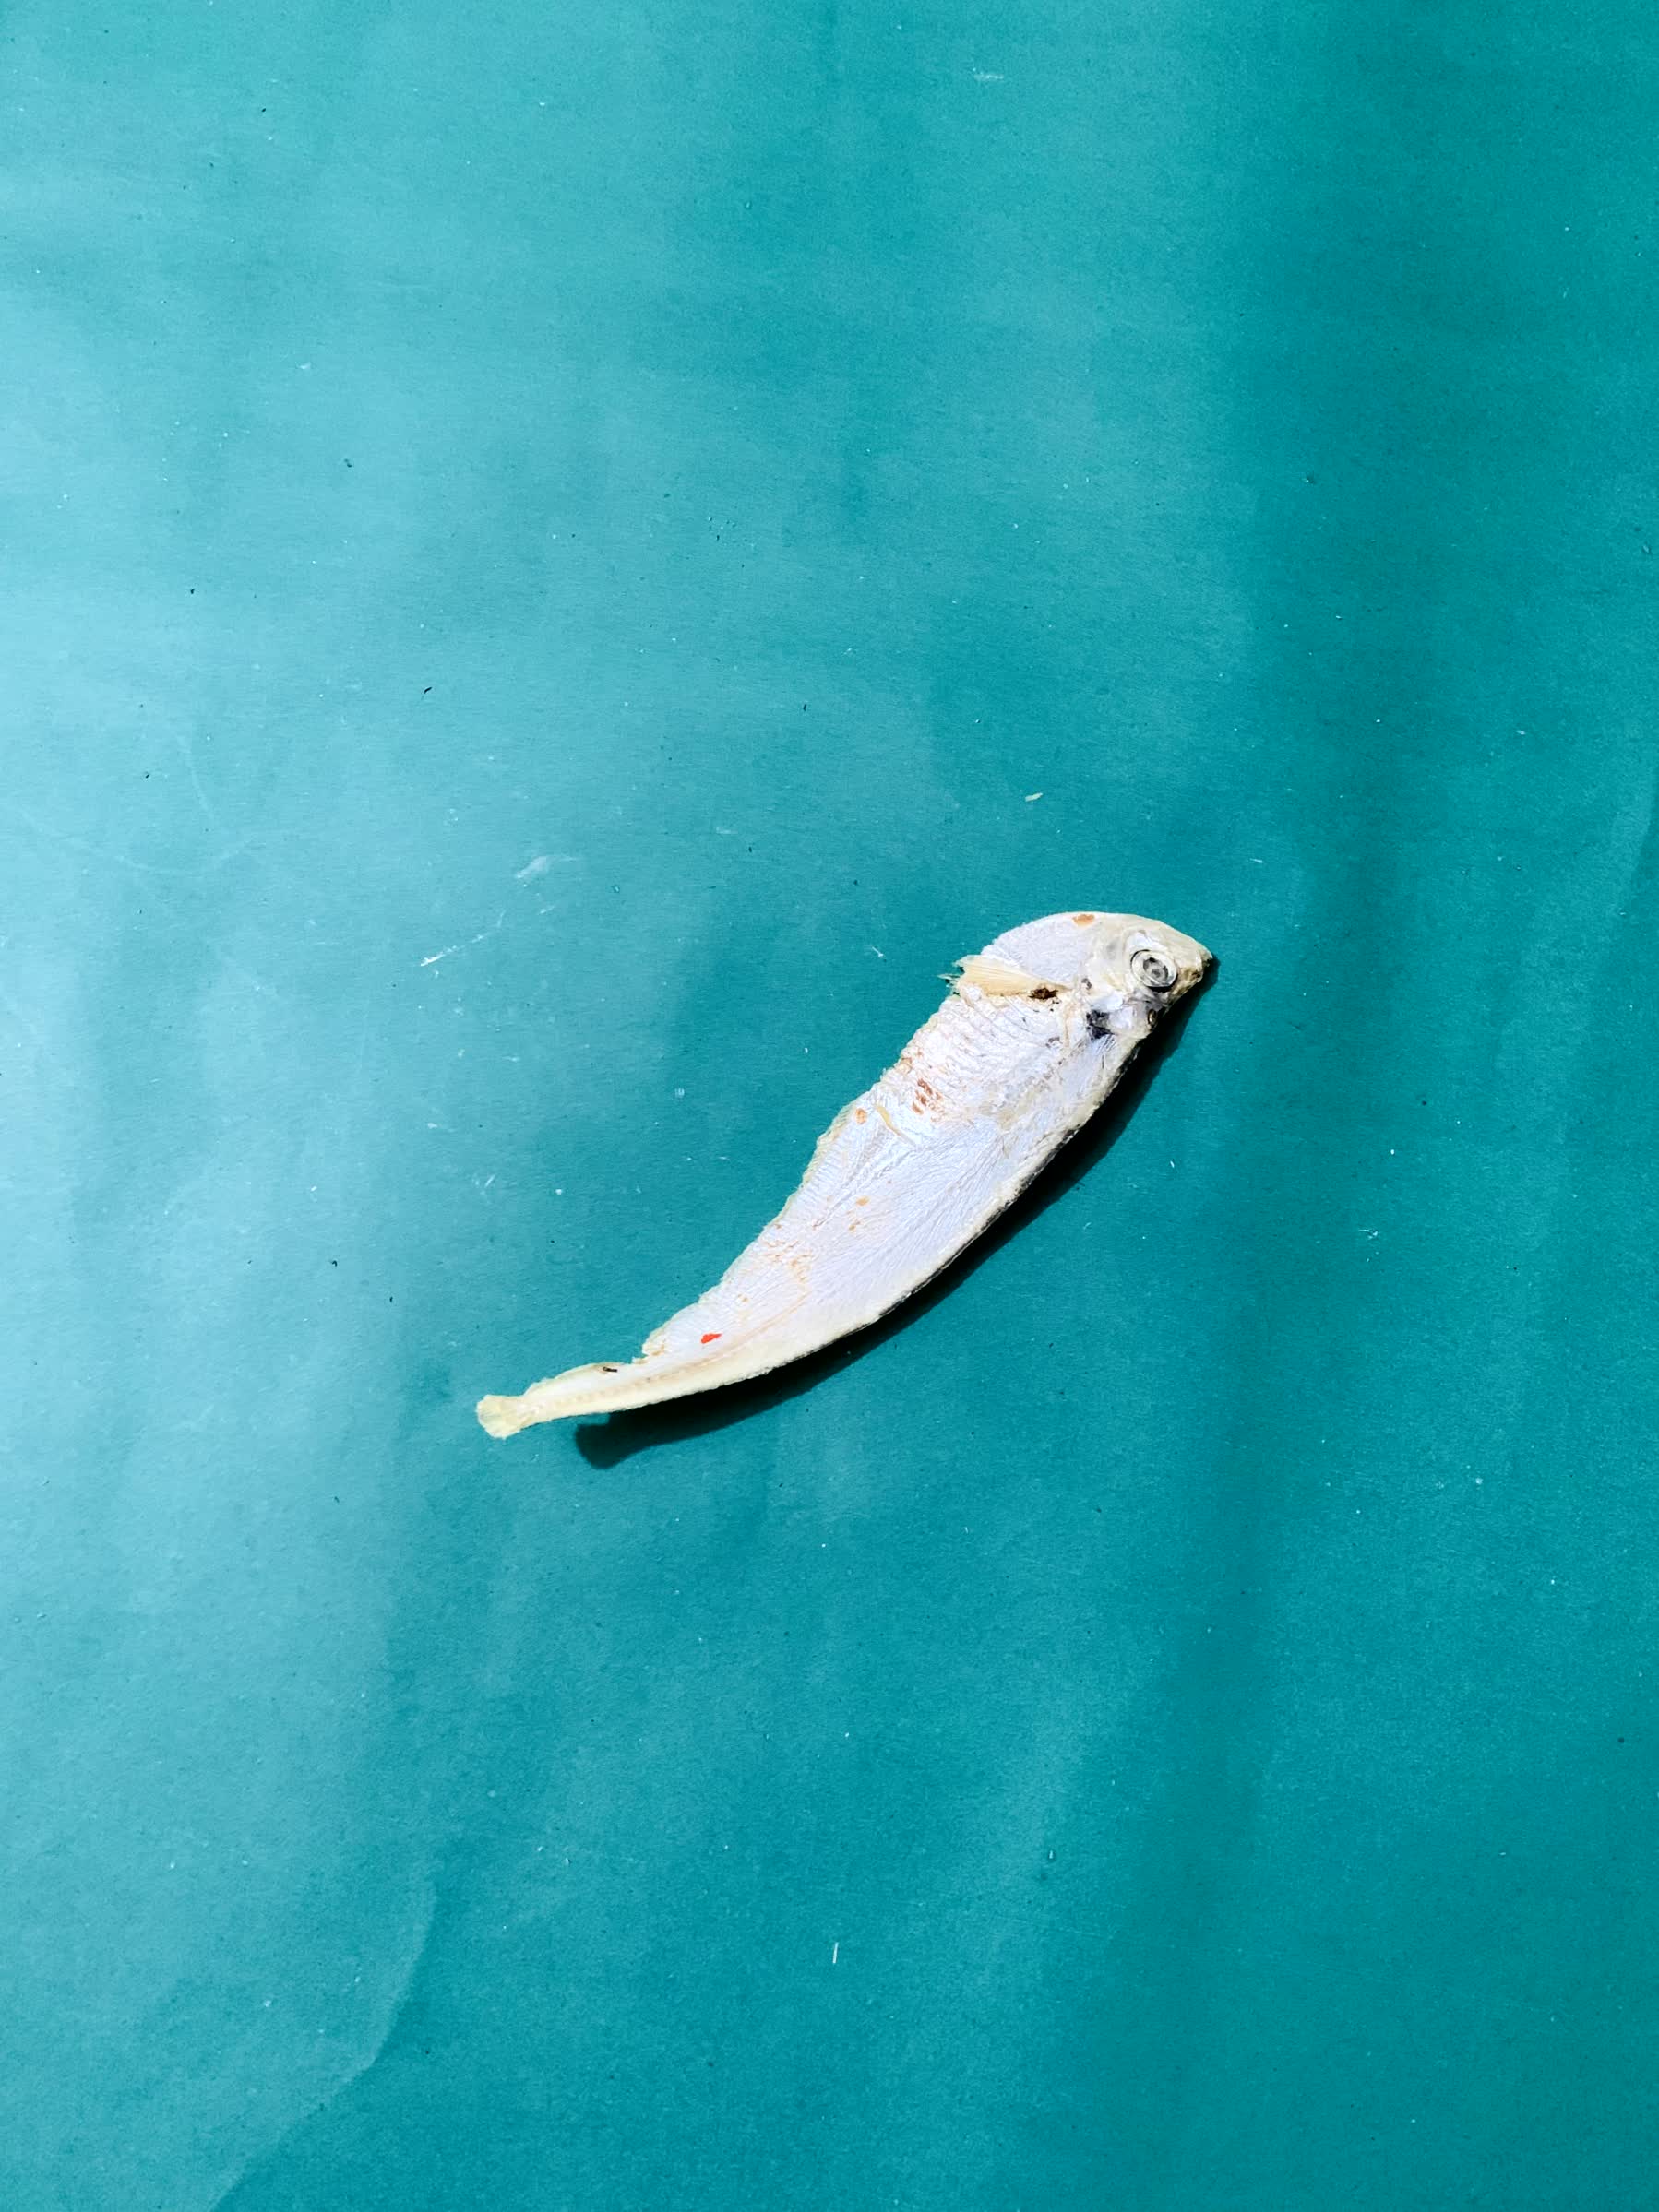
Species: Shukna Feuwa